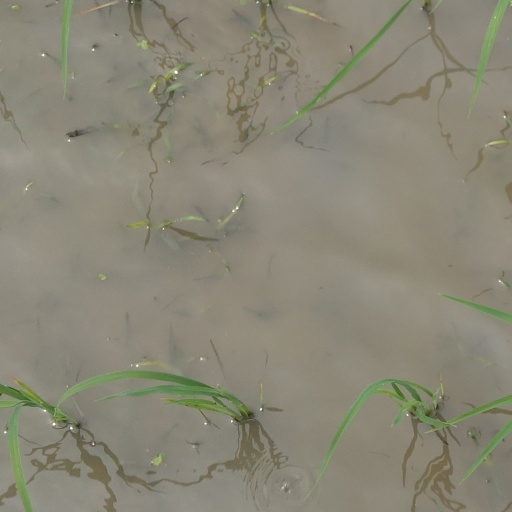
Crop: rice